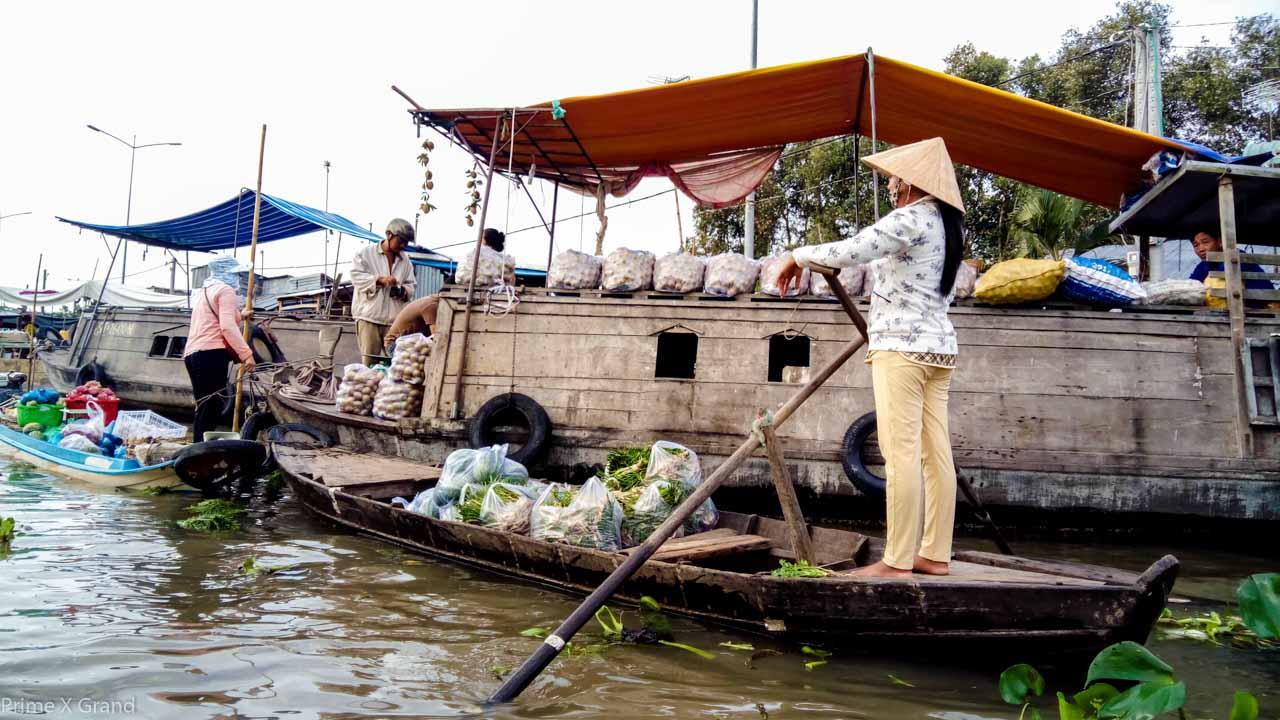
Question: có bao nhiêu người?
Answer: có bốn người